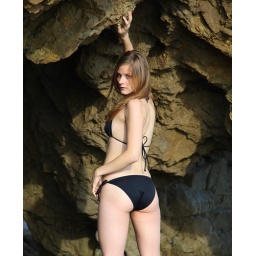
Photoshoot of a pretty model with long blonde hair and blue eyes in a black bikini.